Kumaravel Somasundaram

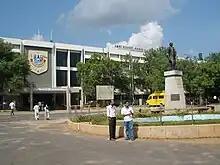
Madurai Kamaraj University-front view

Kumaravel Somasundaram, born on 8 October 1962 in the south Indian state of Tamil Nadu, graduated in veterinary medicine from the Madras Veterinary College and did his post-graduate studies at the Madurai Kamaraj University to earn an MSc in biotechnology. He continued at the university for his doctoral studies under the guidance of Kuppamuthu Dharmalingam and after securing a PhD, he moved to the US for his post-doctoral work which he did, first under Bayar Thimmapaya at the Northwestern University Medical School during 1993–95 and later, at the Howard Hughes Medical Institute of the University of Pennsylvania, working on "DNA tumor viruses and tumor suppressor genes", supervised by Wafik El-Deiry from 1995 to 1999. On his return to India, he joined the Indian Institute of Science (IISc) as a member of faculty at the division of biological sciences, subsequently became an associate professor at the Department of Microbiology and Cell Biology and continues his association with IISc, serving as a professor. He also heads the research group, popularly known as "Prof. Kumar Somasundaram's Lab".